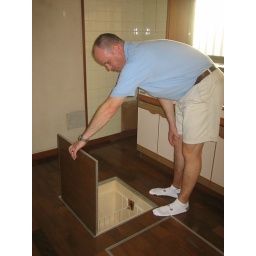
In floor storage in kitchen